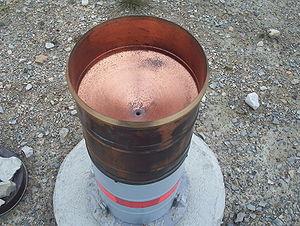
Le pluviomètre est un instrument météorologique destiné à mesurer la quantité de précipitations tombée pendant un intervalle de temps donné en un endroit. L'un des plus communs dans les stations météorologiques, il en existe différents types, certains à mesure directe et d'autres automatiques. Ces derniers peuvent être reliés à des enregistreurs en continu de la hauteur d'eau des précipitations et sont alors appelés pluviographes.